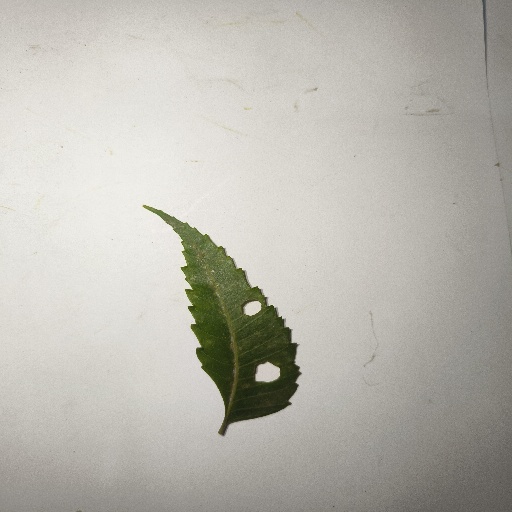
Species: Neem
Leaf condition: Shot Hole Leaf